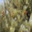
Label: pine_tree